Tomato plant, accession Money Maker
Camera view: tilt-top (135 deg); turntable rotation: 240 degrees
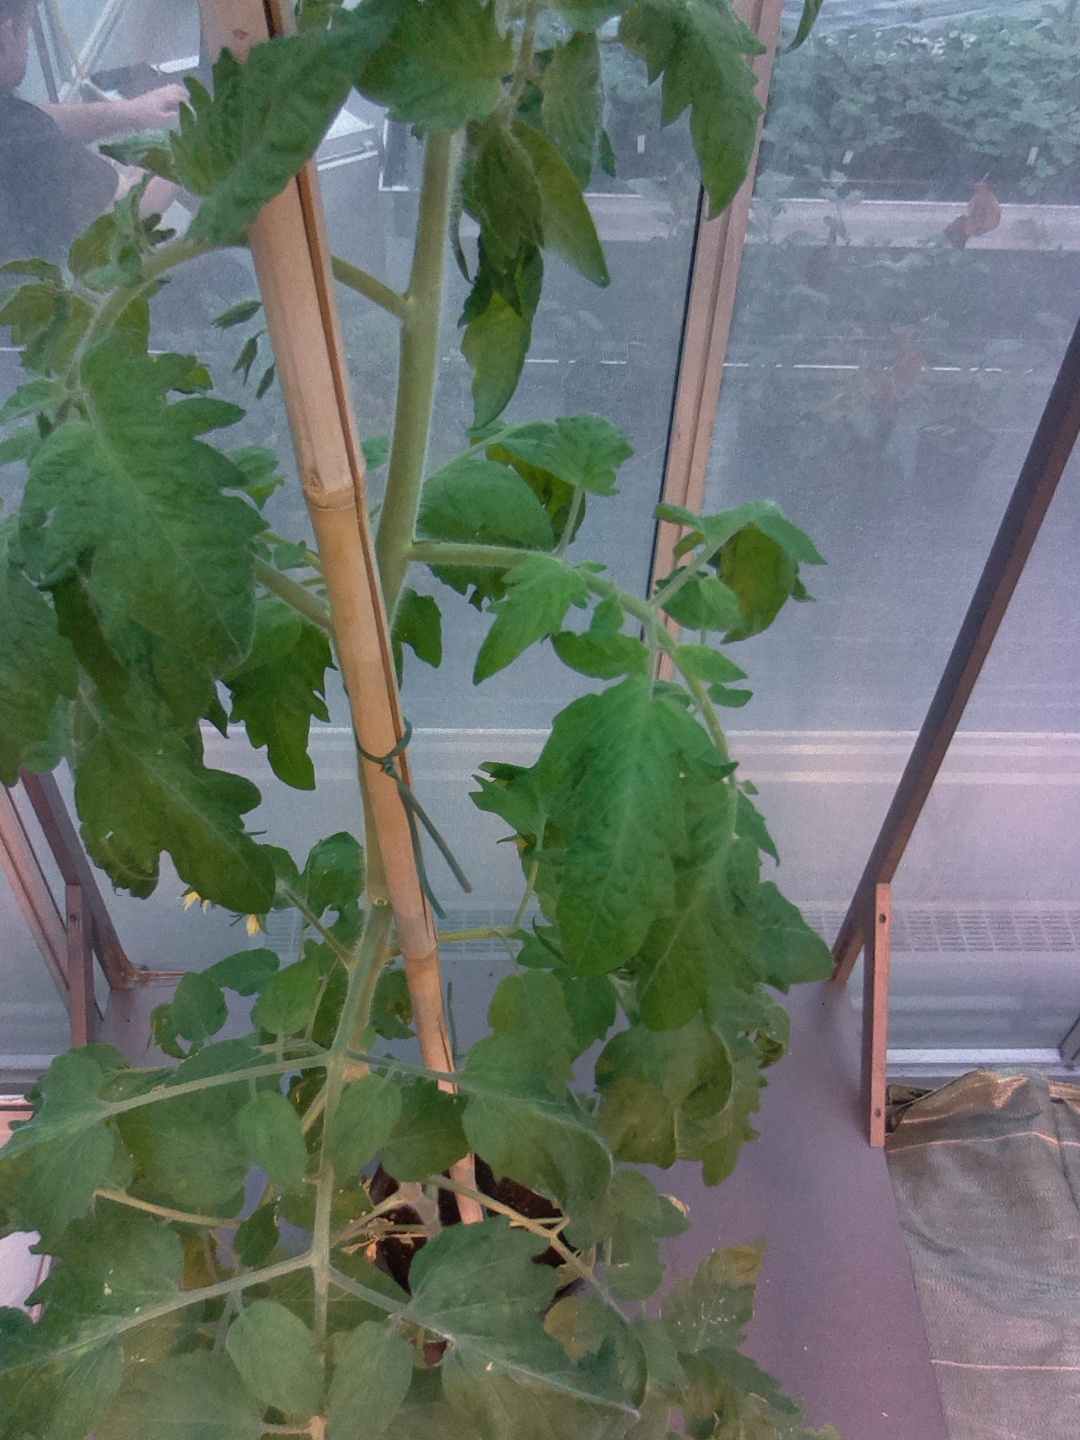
BBCH growth stage 67: Full flowering, 70%-80% of flowers open, more petals falling